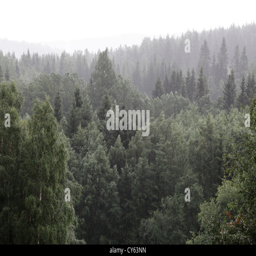
summer rain pouring on a mixed forest